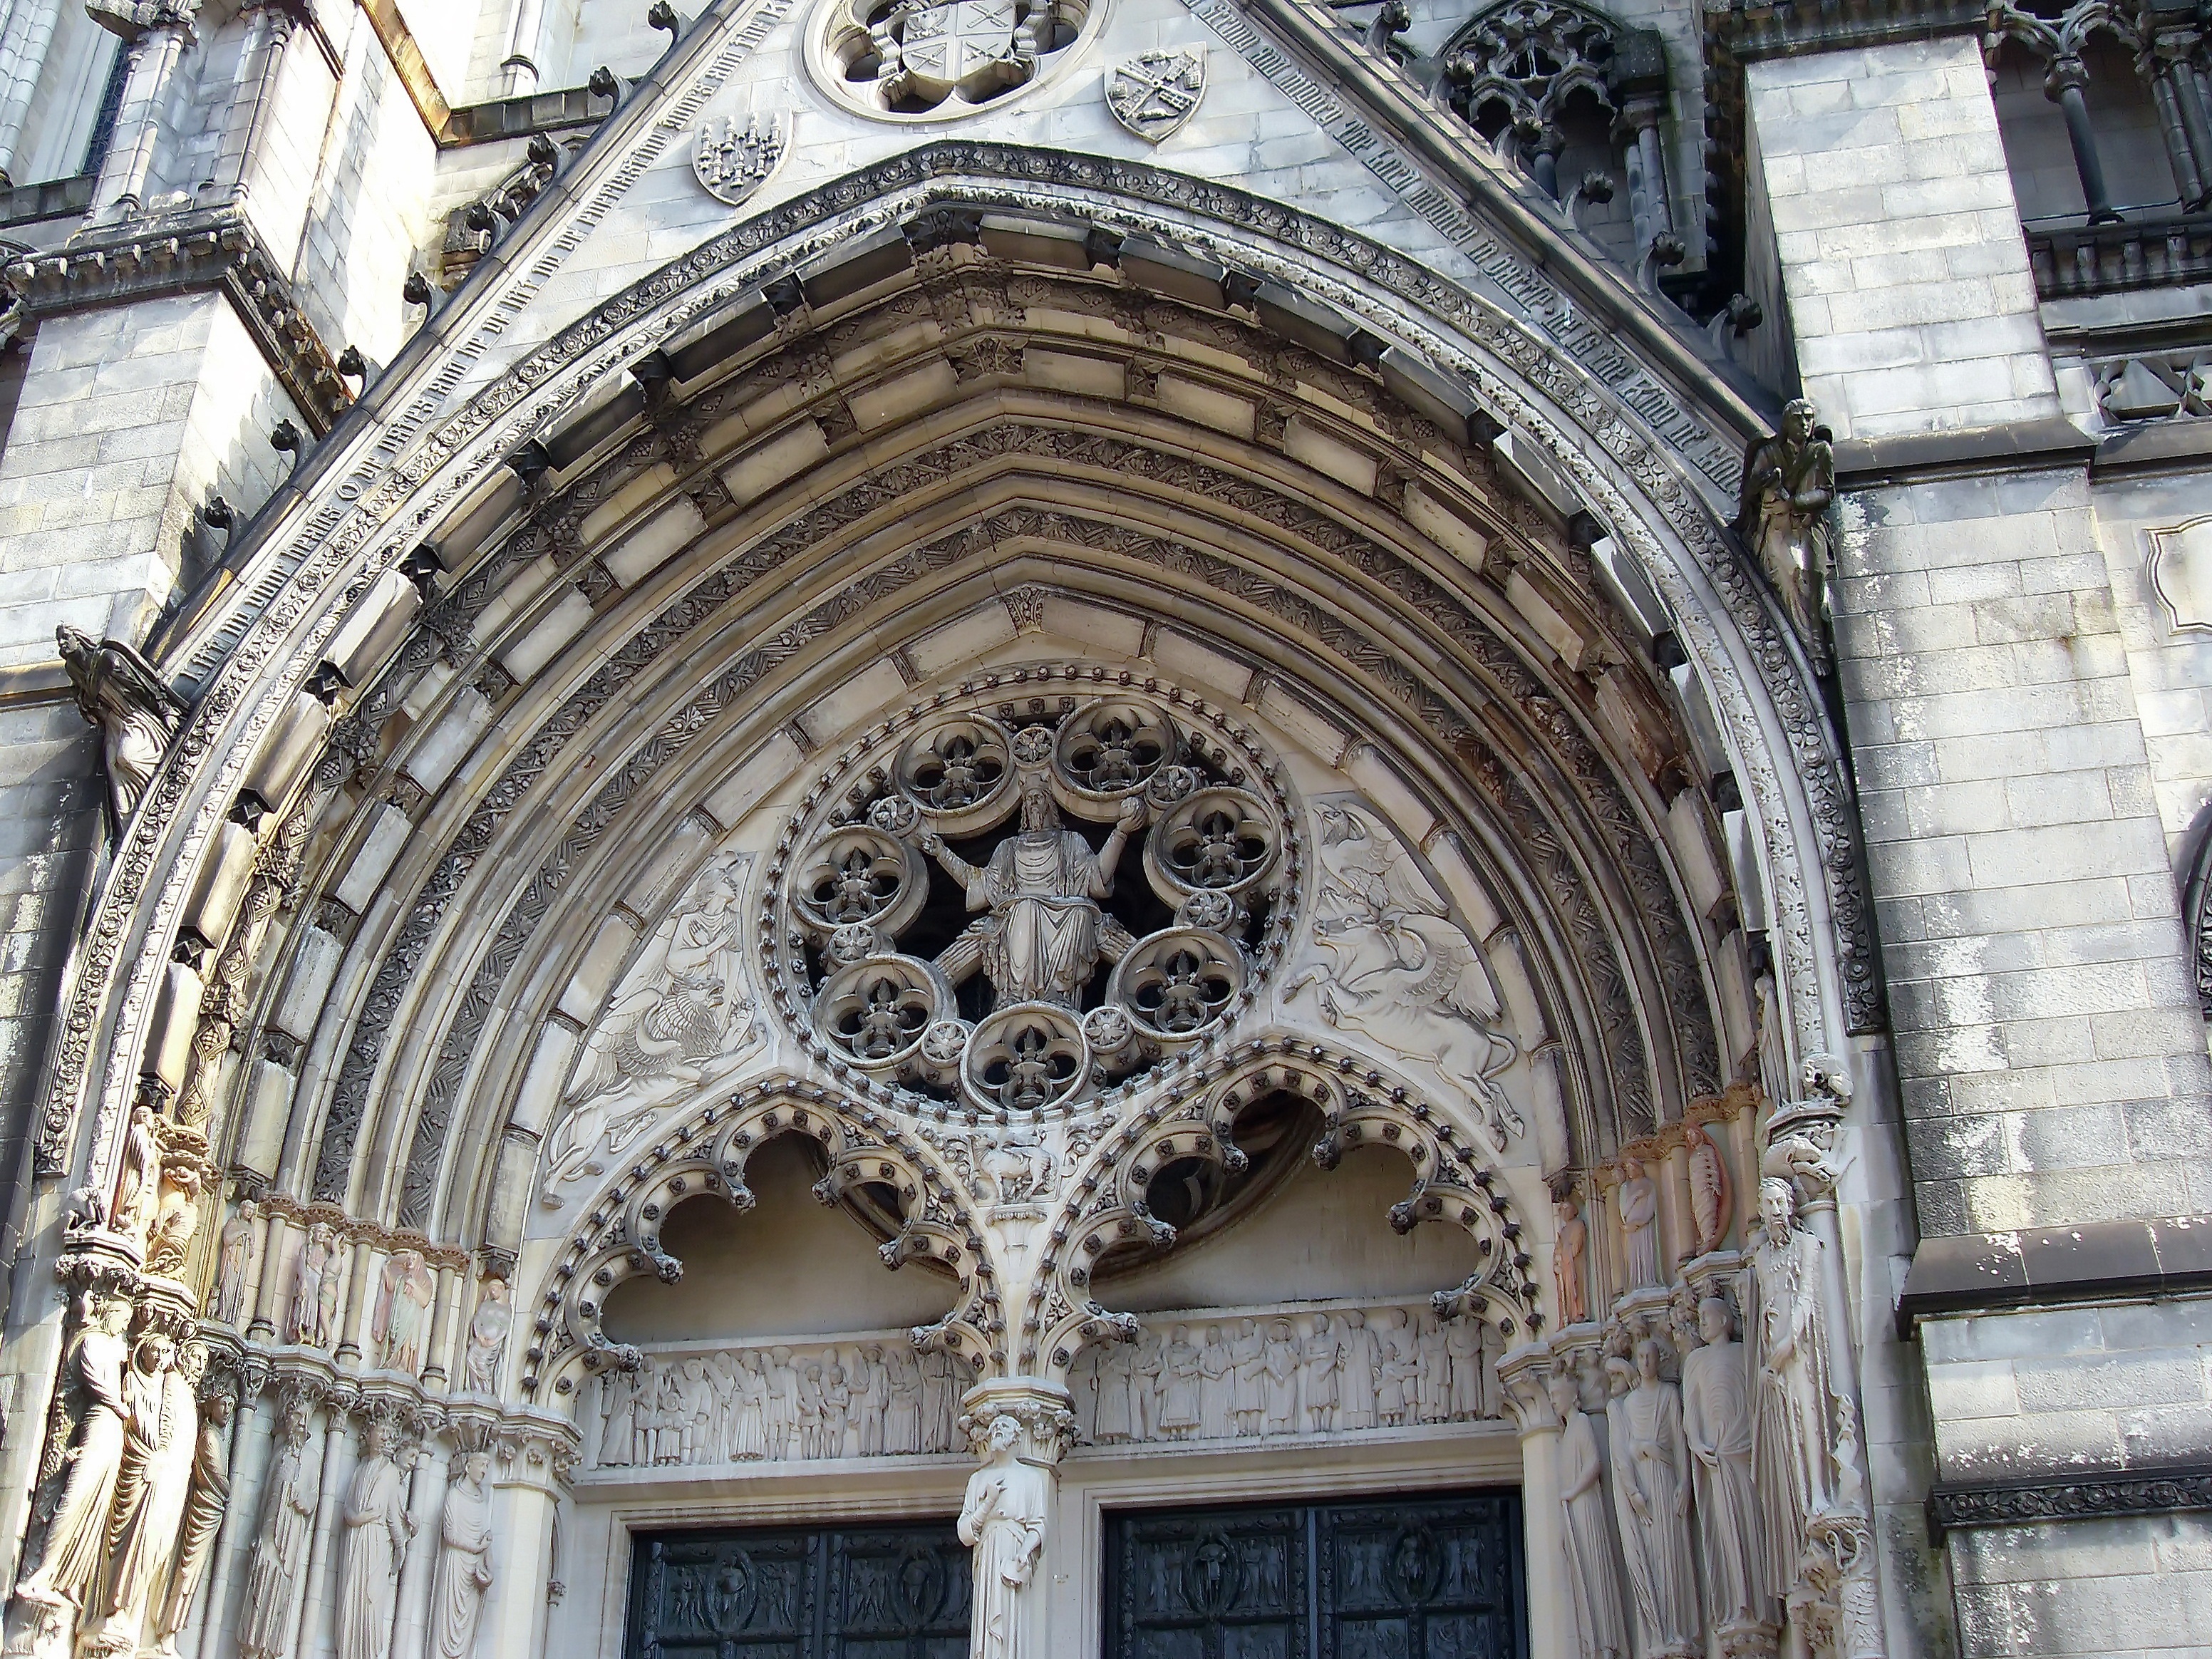
architecture, building, new york, porch, arch, facade, church, cathedral, place of worship, baptistery, united states, medieval architecture, monastery, symmetry, statues, synagogue, basilica, rosette, gothic architecture, st patrick, byzantine architecture